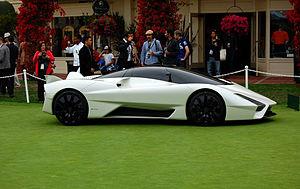
La Tuatara est une supercar conçu par le constructeur américain SSC North America à partir de 2020, pour succéder à la SSC Ultimate Aero. Elle devait sortir en 2012, mais le projet fut abandonné par la marque, puis relancé en 2018 par Jerod Shelby.